Friedrich Wilhelm Leopold Konstantin Quirin Freiherr von Forcade de Biaix

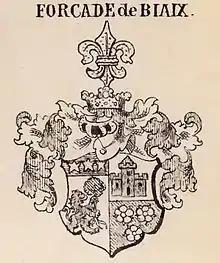
Forcade-Biaix coat of arms, Silesia branch, date unknown, pre-1900

His father was Friedrich Heinrich Ferdinand Leopold von Forcade de Biaix (1747-1808), a Royal Prussian Lieutenant Colonel, recipient of Kingdom of Prussia's highest military order of merit for heroism, Knight of the Order of "Pour le Mérite" and Castellan ("Drost") of Neuenrade in the County of Mark.